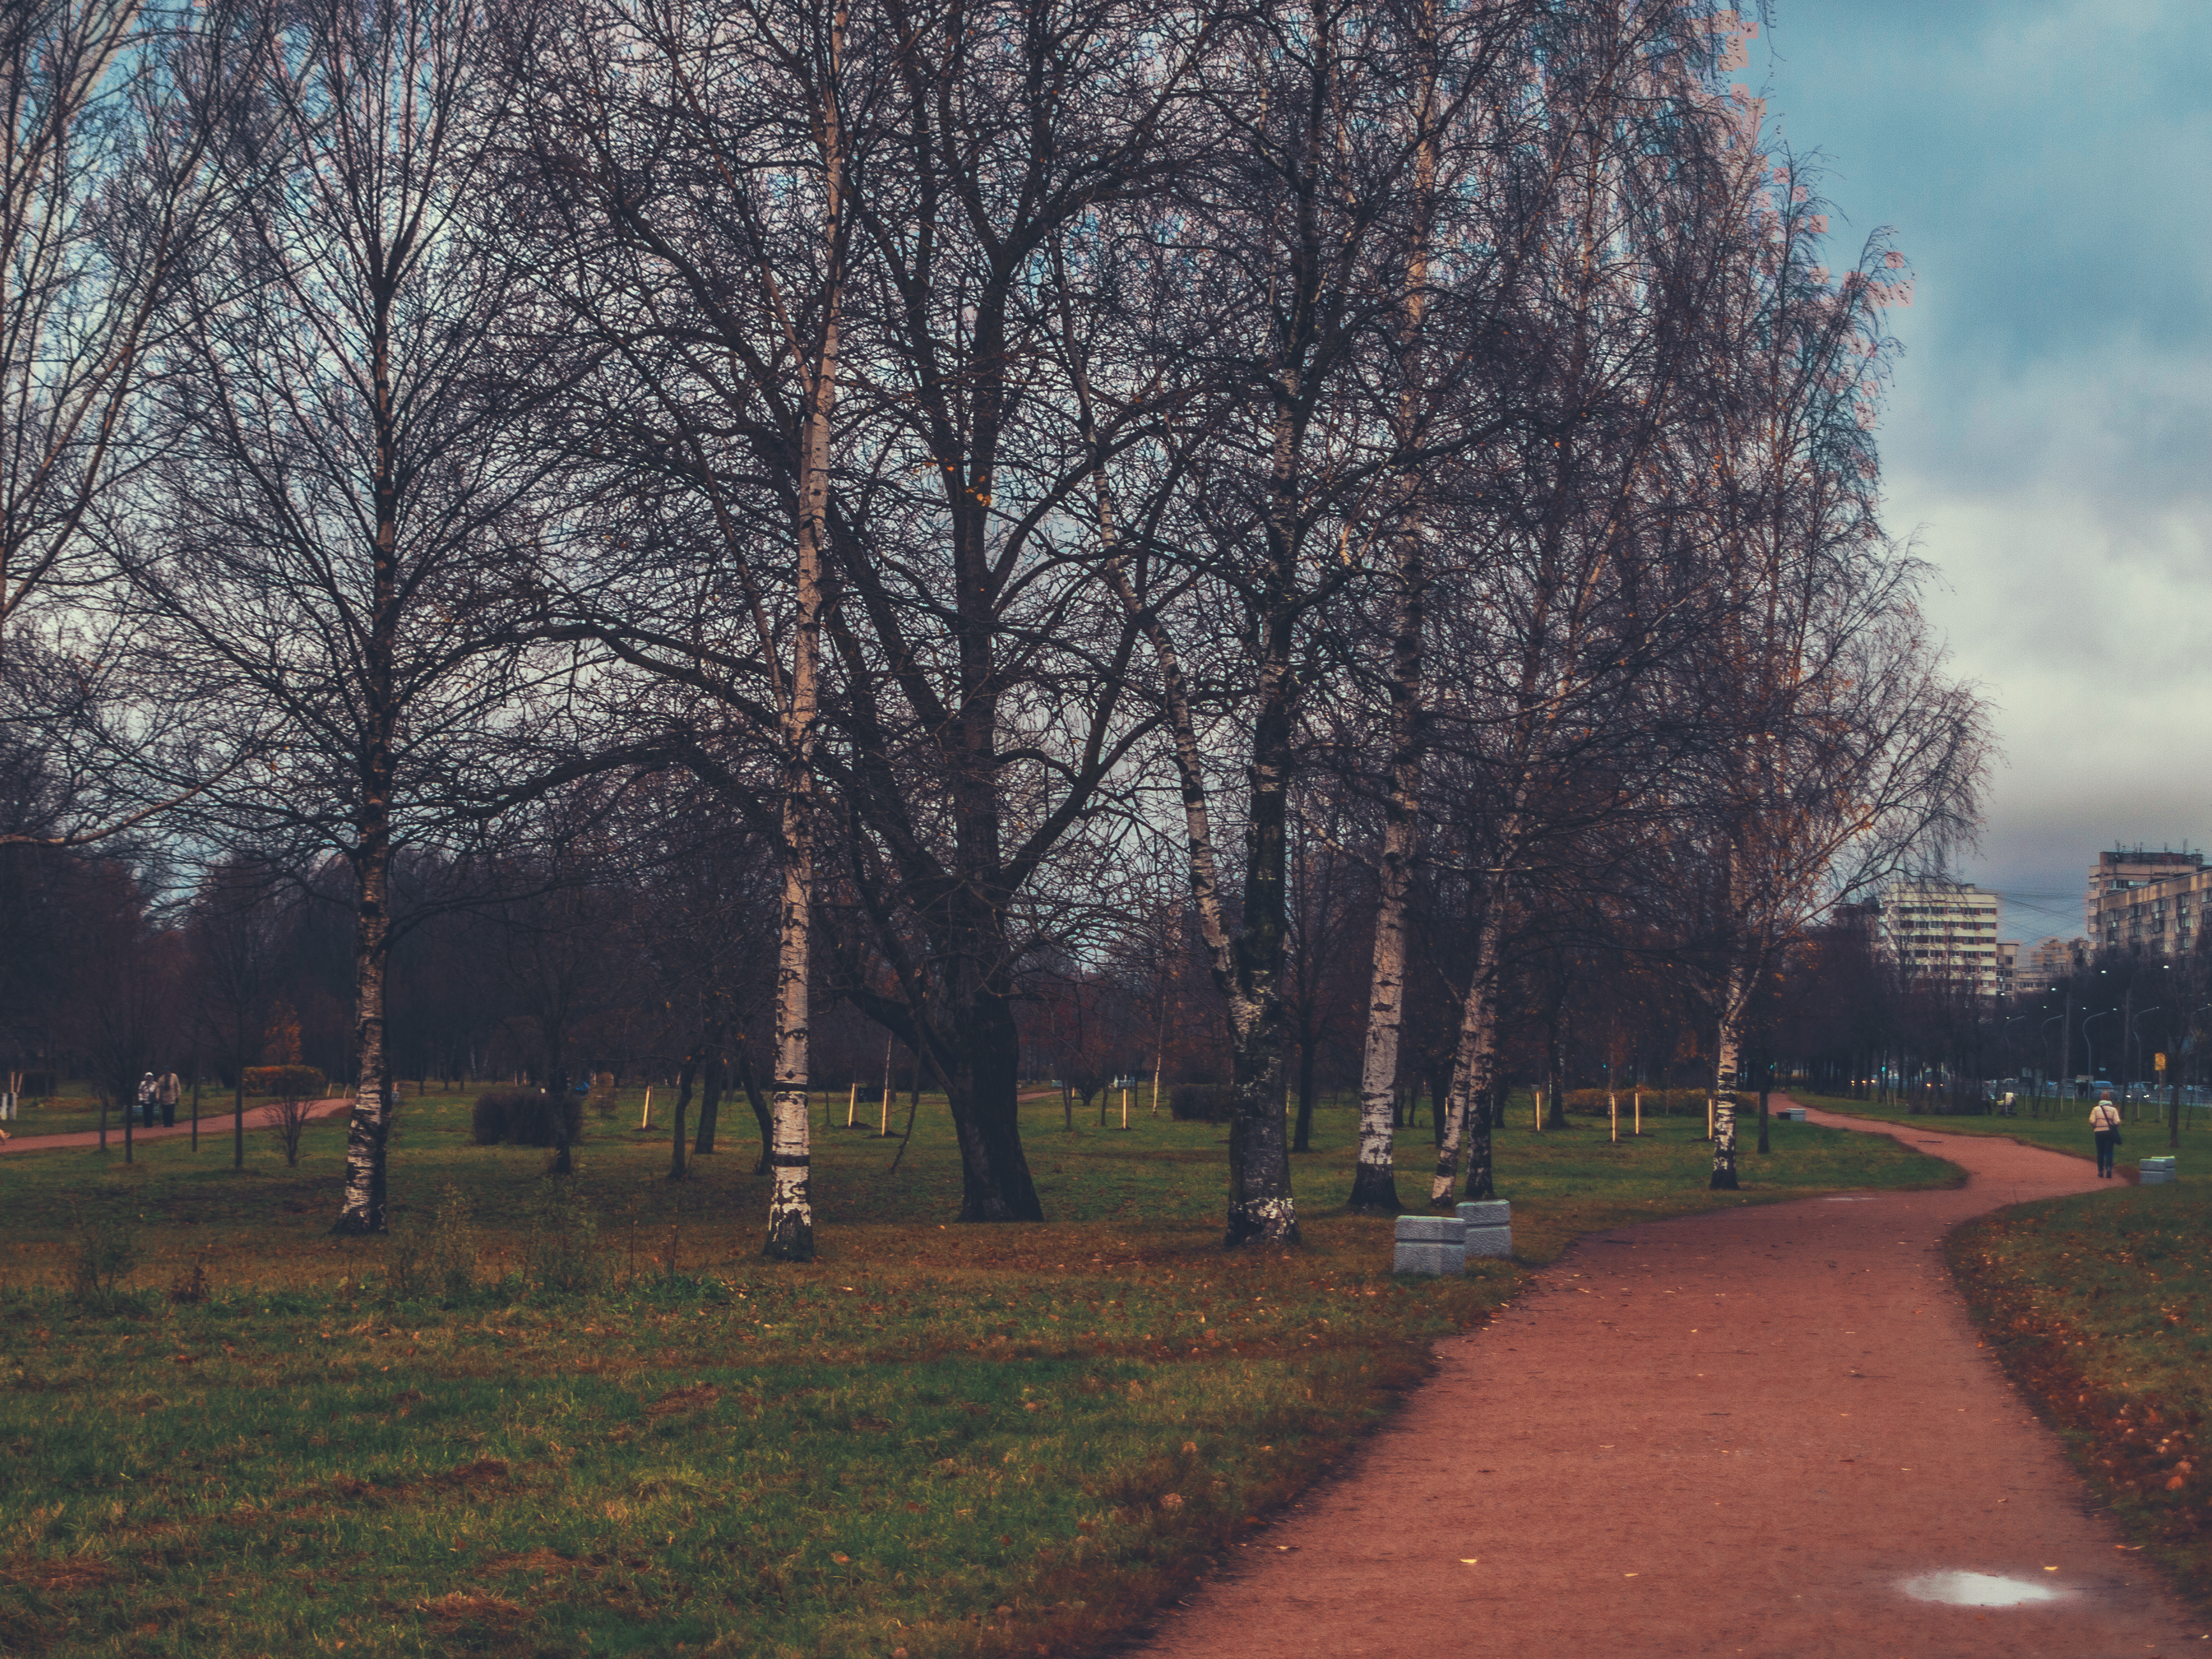
images, plant, cloud, sky, natural landscape, tree, branch, grass, landscape, road surface, Tints and shades, city, trunk, road, recreation, deciduous, lawn, twig, winter, leisure, evening, sidewalk, garden, street, woodland, asphalt, autumn, blossom, grove, suburb, walkway, soil, shadow, forest, landscaping, pasture, park, lane